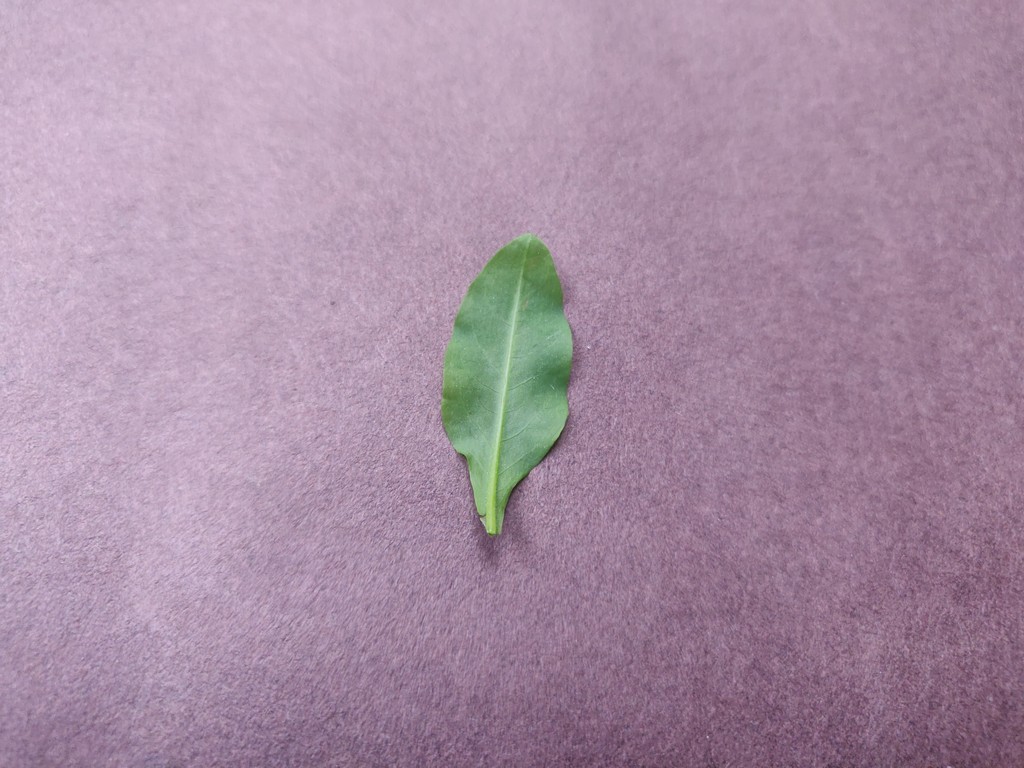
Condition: Healthy
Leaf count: single
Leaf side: back